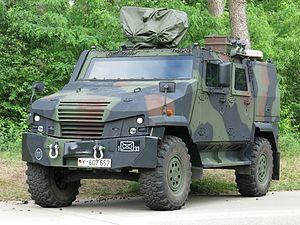
Mowag Eagle V de l'Heer Italiano: Mowag Eagle V dell'esercito tedesco
Les Mowag Eagle sont une famille de véhicules blindés servant au transport de personnes ou à la reconnaissance fabriqué par le constructeur suisse Mowag. L'Eagle I utilise le châssis et le train de roulement de l'Humvee américain, et l'Eagle II et III ceux du Humvee ECV. Les Eagle IV et V sont basés sur le châssis du DURO IIIP. Une version Eagle V en 6 roues motrices est proposée depuis 2012.